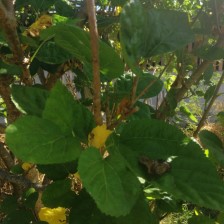
Variety: BlackAustralia